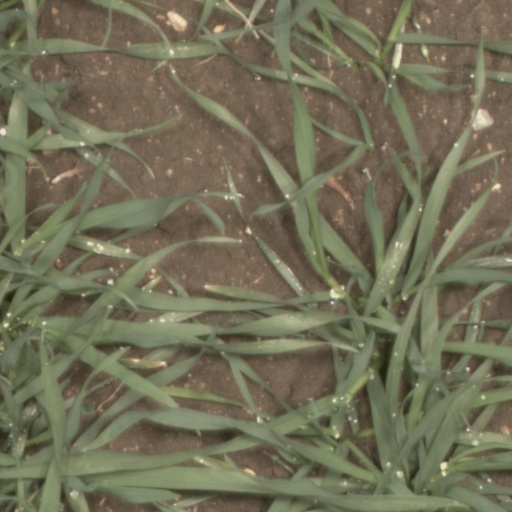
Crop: wheat